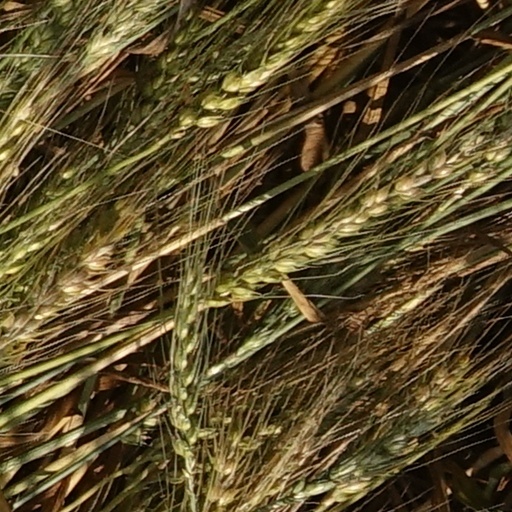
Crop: wheat